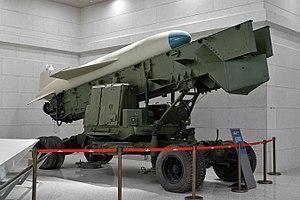
Les séries Shang Yo ou SY et Hai Ying ou HY, sont d'anciens missiles anti-navires, conçus par l'industrie de l'armement de la République populaire de Chine. Ils étaient dérivés du missile soviétique P-15 Termit.